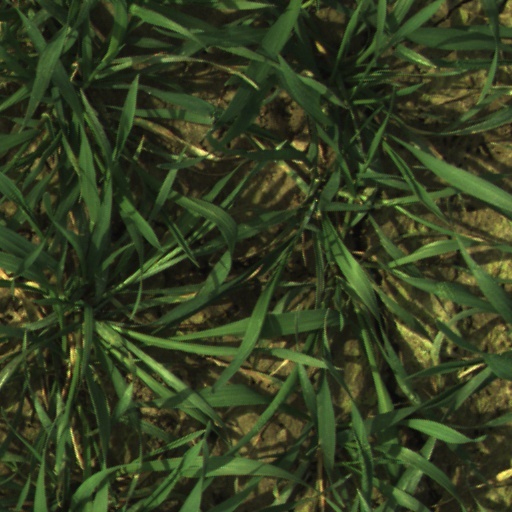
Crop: wheat